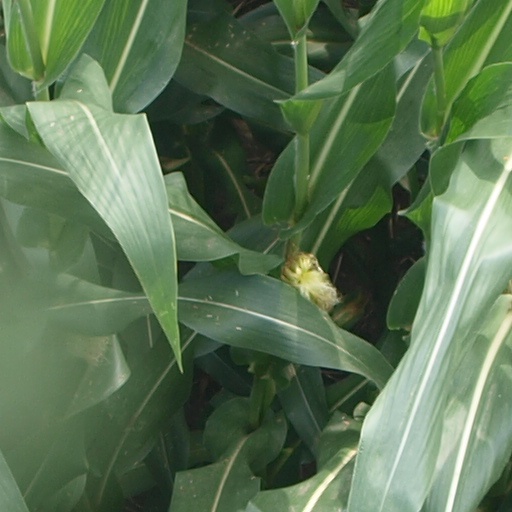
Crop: maize; corn